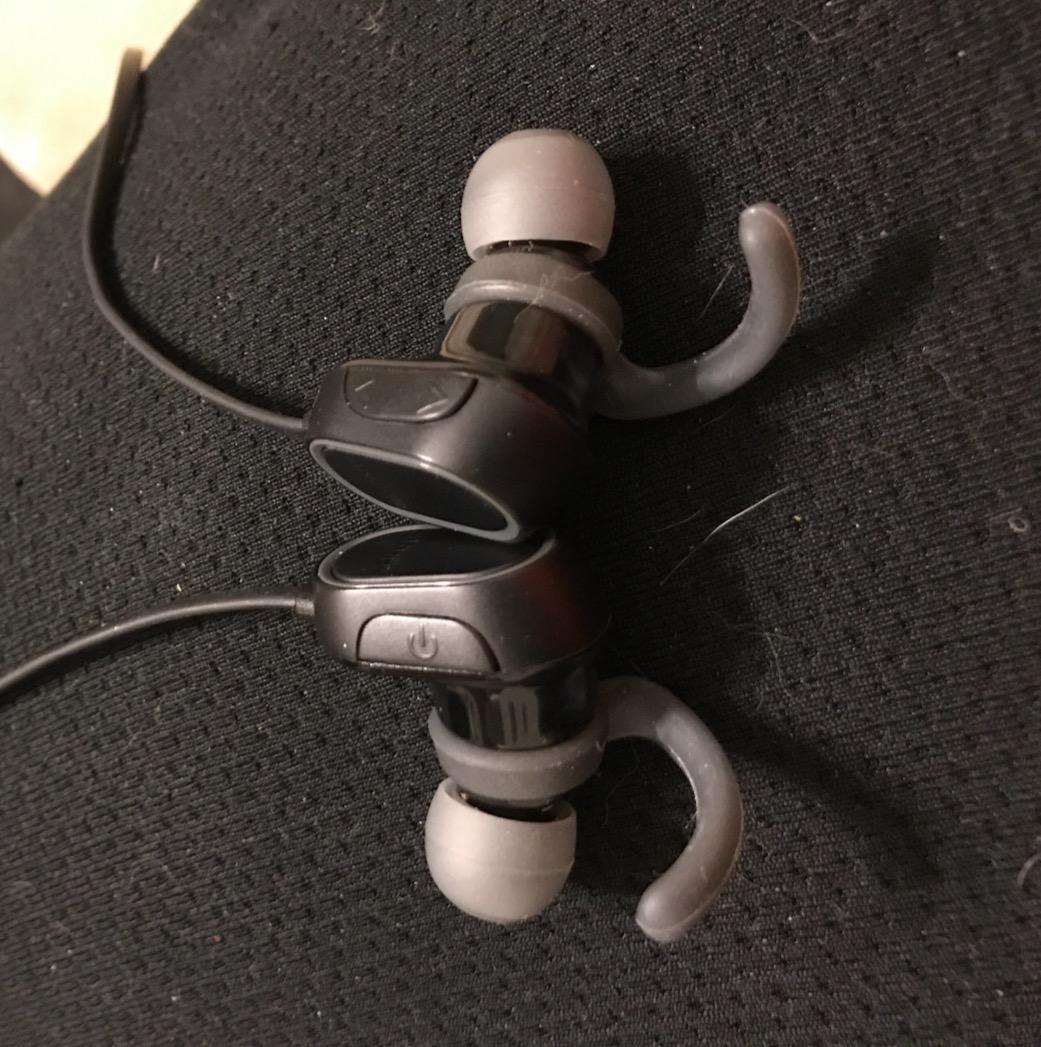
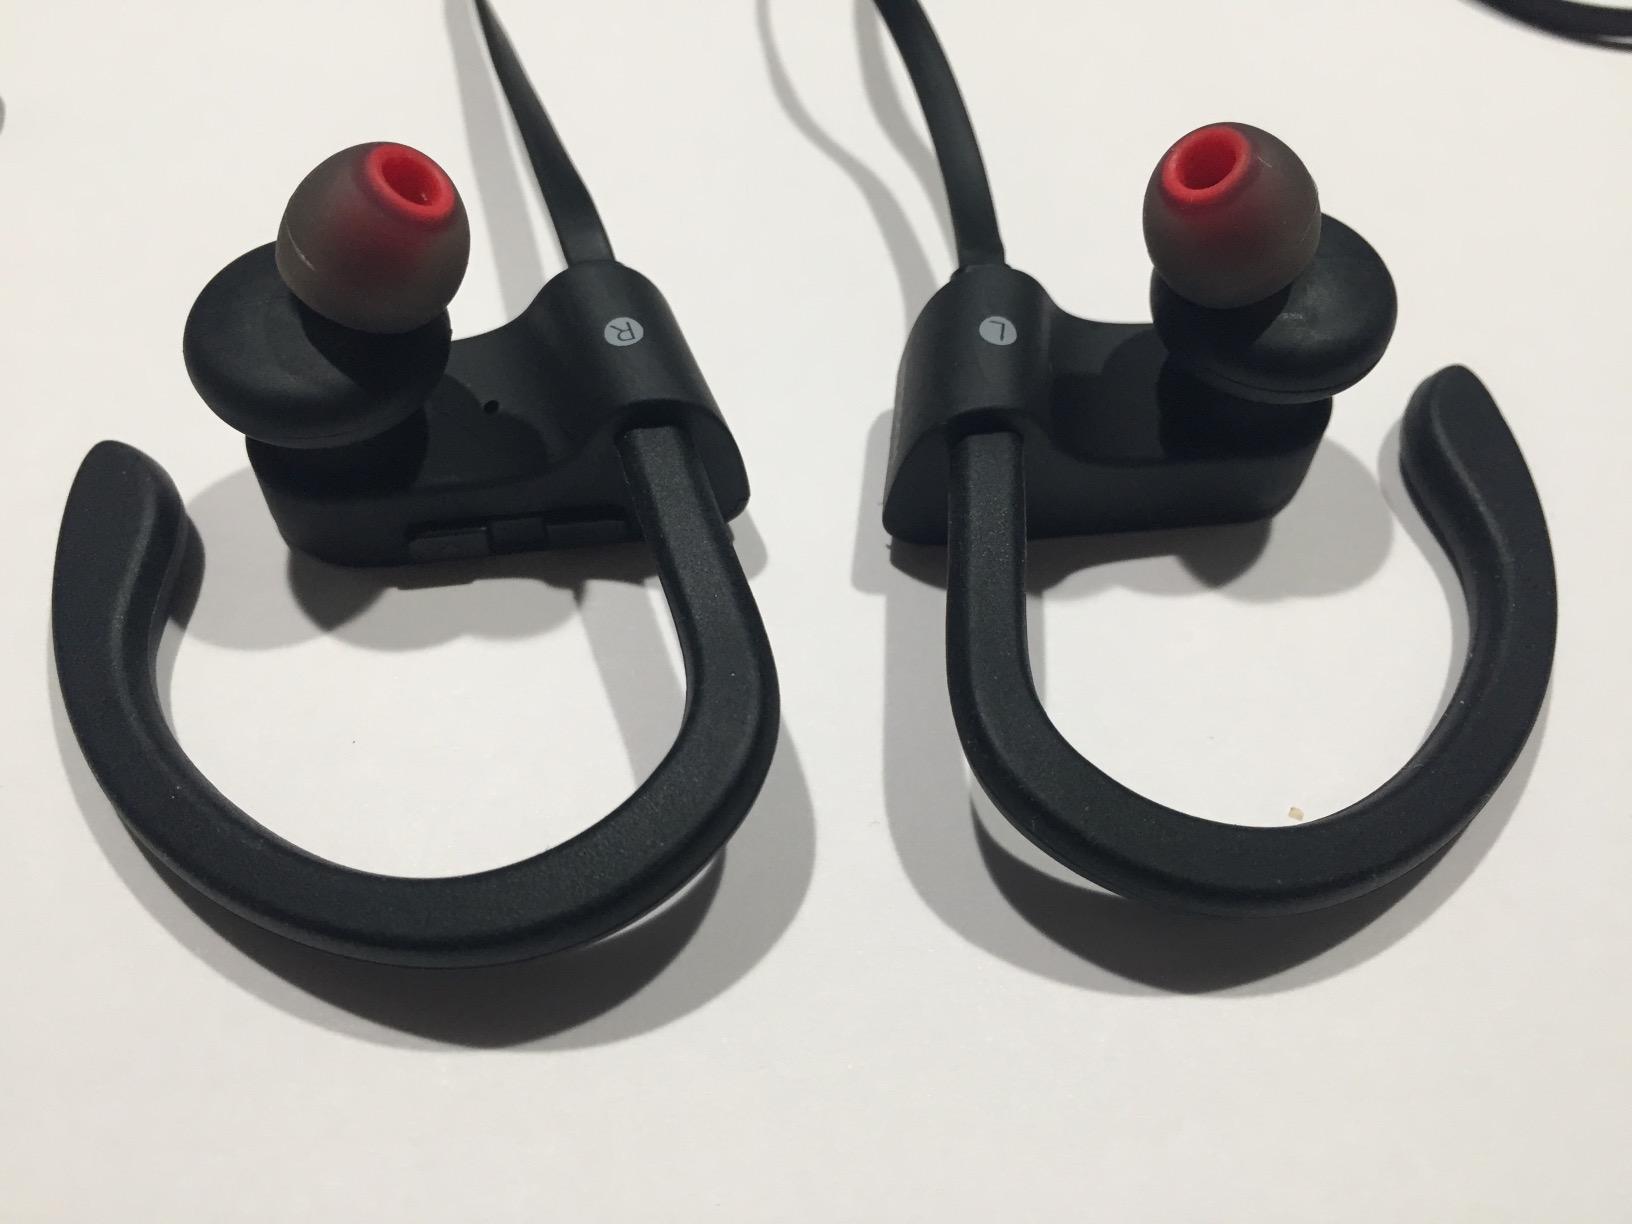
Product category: headphones
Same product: no